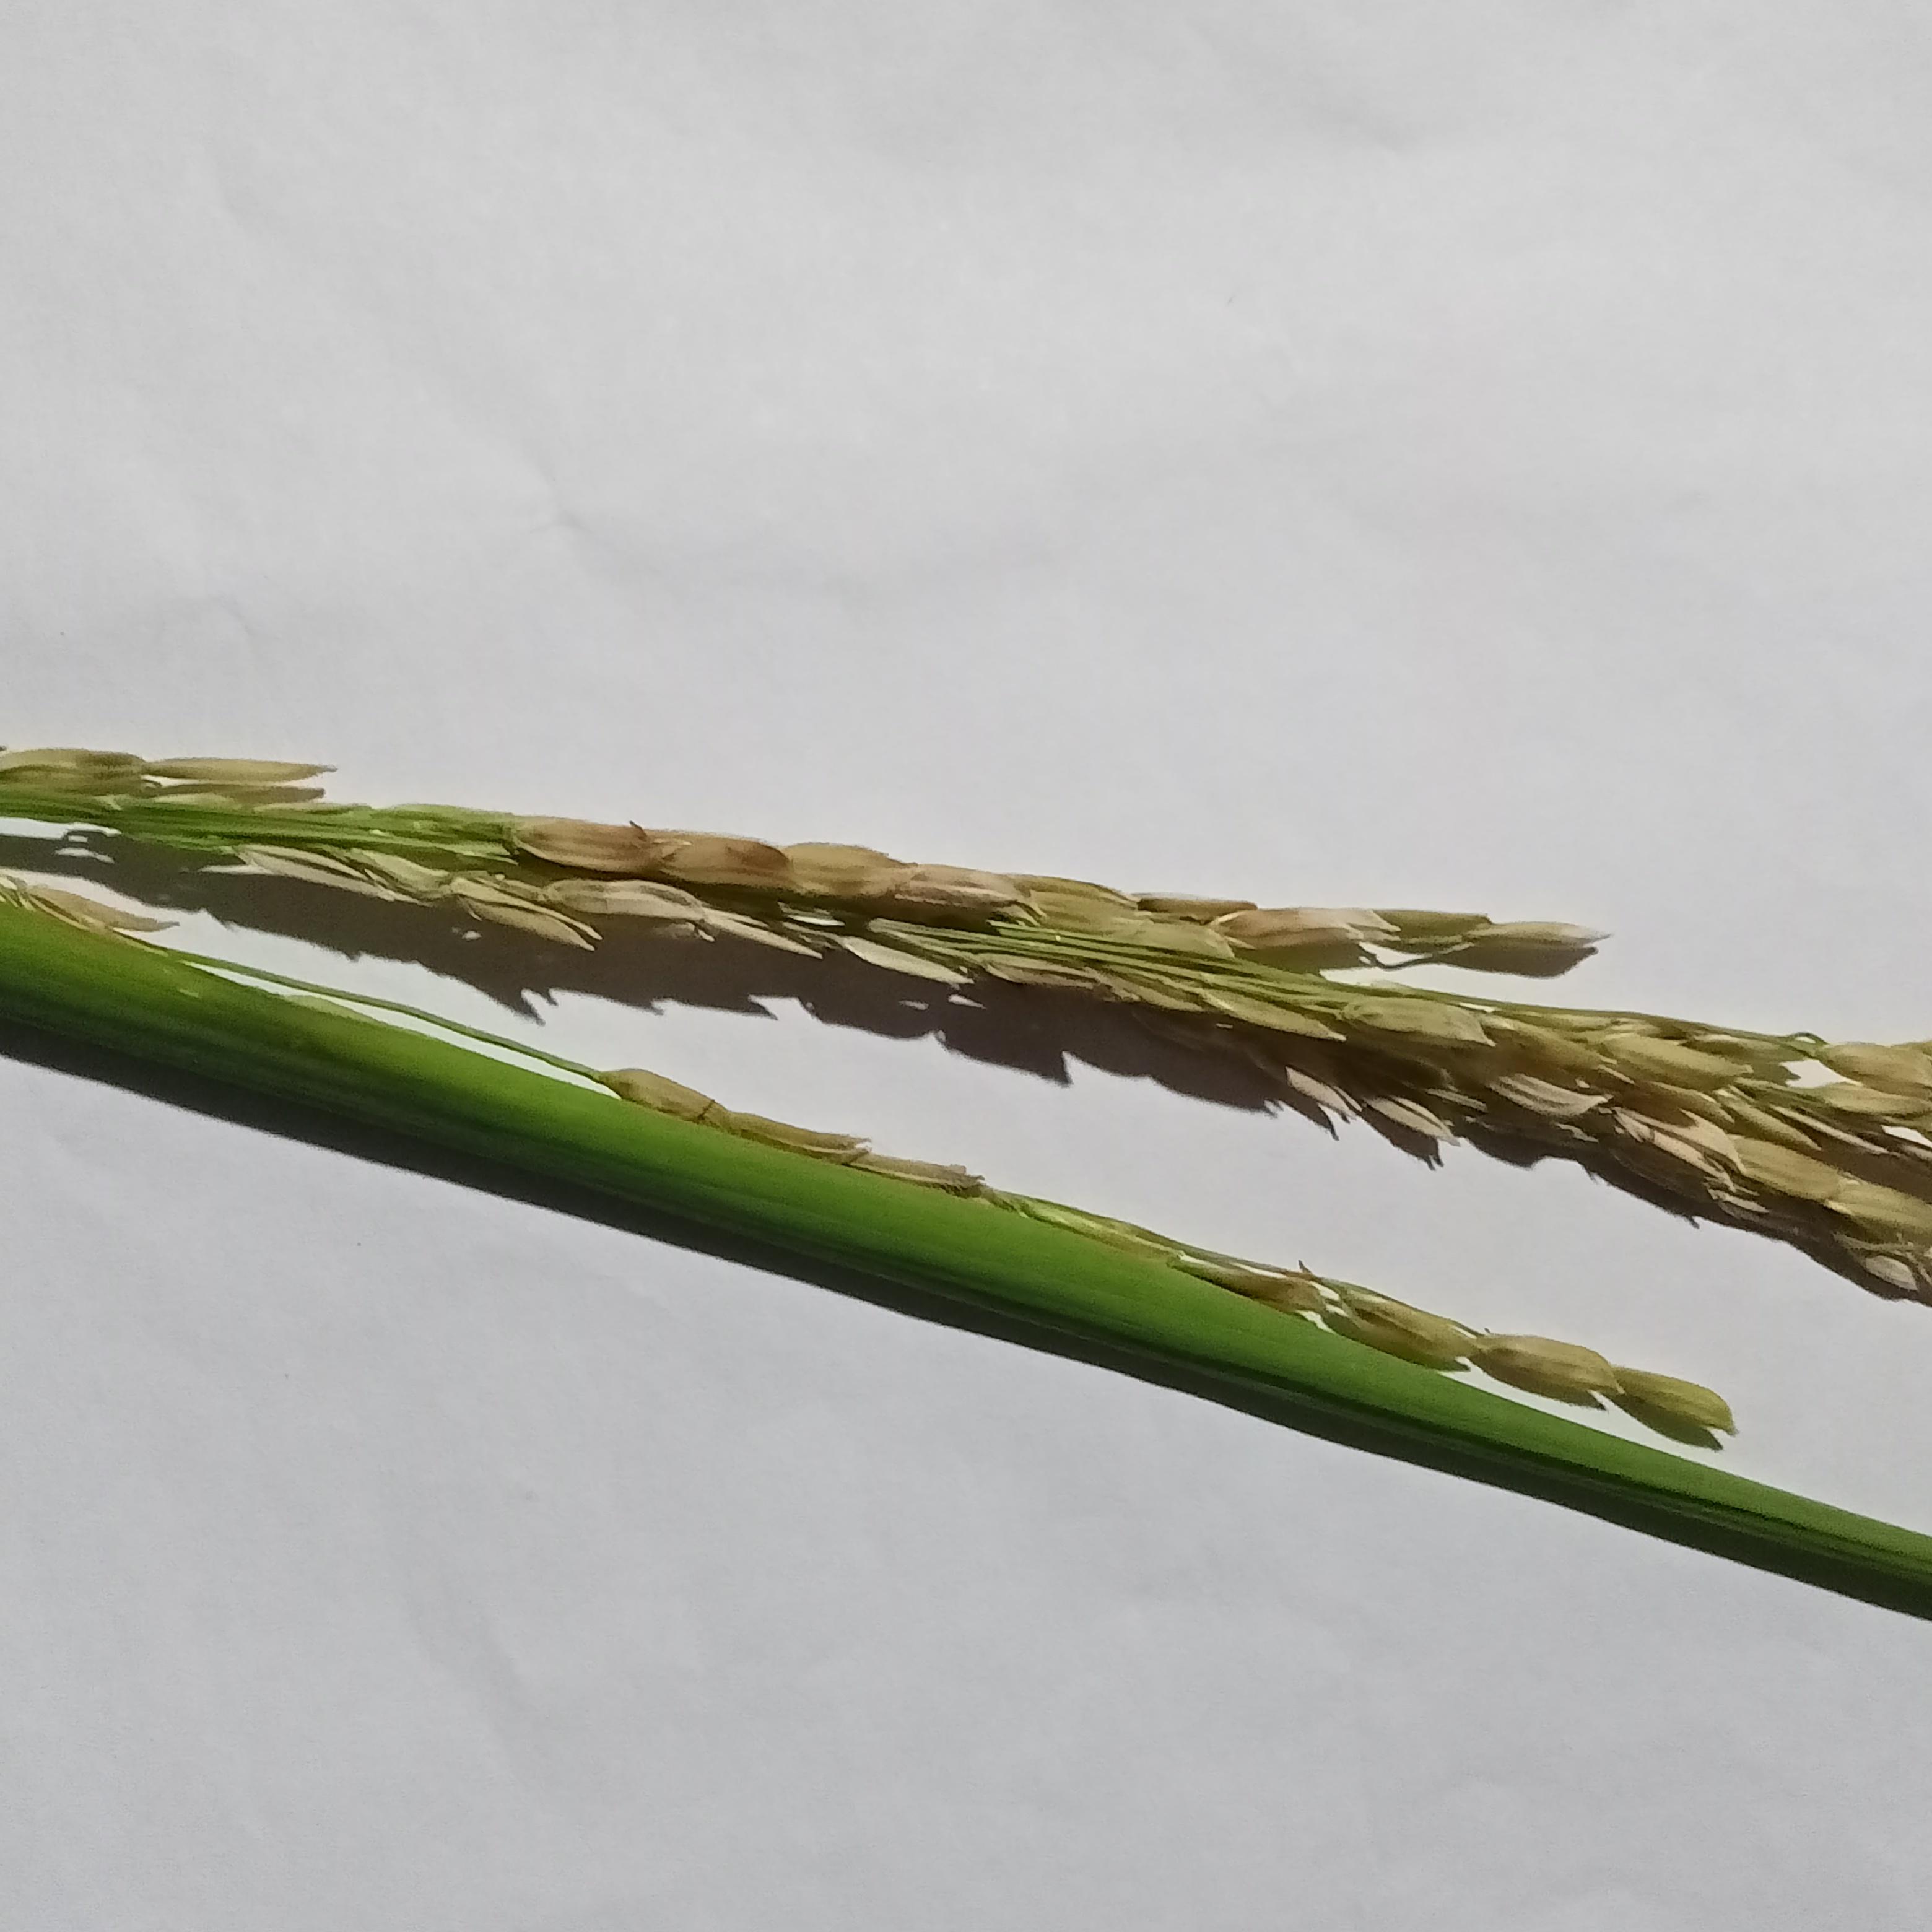
Label: Rice___Neck_Blast